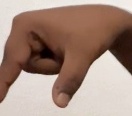
ASL sign: Q